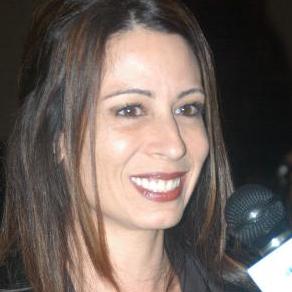
Age: 39